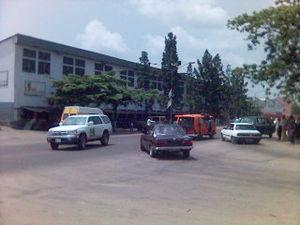
L’Usine de panification de Kinshasa est une entreprise de production et de distribution de pain à Kinshasa. Le directeur général de l’UPAK est Luis De Carvalho.
Ngiri-Ngiri est une commune du sud de la ville de Kinshasa en République démocratique du Congo. Elle est l'un des nouveaux lieux de peuplement, situé dans la zone des collines au sud de la cité.
L'avenue Kasa-Vubu est une rue de Kinshasa en République démocratique du Congo. Longue d'une quinzaine de kilomètres, elle forme une boucle vers le sud, partant du boulevard du 30 juin au niveau de la commune de Kinshasa, pour se diriger vers le sud en passant par la Place de la Victoire, en longeant par l'est puis le sud la commune de Kasa-Vubu, pour se diriger vers l'ouest en longeant les communes de Ngiri-Ngiri et Bandalungwa, et se terminer à Kintambo, à proximité de la baie de Ngaliema.